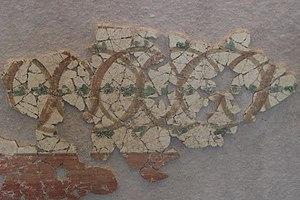
Fresque à cercles de la maison au grand péristyle de Vieux -détail
La Maison au grand péristyle ou de manière erronée Villa au grand péristyle, aussi appelée domus du bas de Vieux, est une domus gallo-romaine du site archéologique de Vieux-la-Romaine, l'antique Aregenua, située à environ 15 km au sud de Caen.